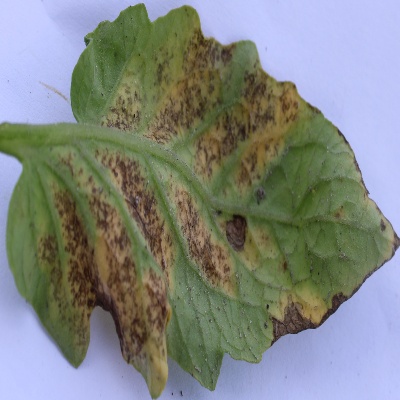
Crop: Tomato
Condition: septoria leaf spot